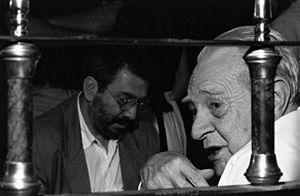
Ismael Rodríguez est un réalisateur mexicain, surnommé le « cinéaste du peuple mexicain ». Il a marqué le cinéma populaire des années 1950 et 1960 en dirigeant entre autres Maria Felix, Pedro Infante et Luis Aguilar dans de nombreux films comiques. Il est crédité sur plus de 100 films et a reçu près de 600 prix au cours de sa carrière.